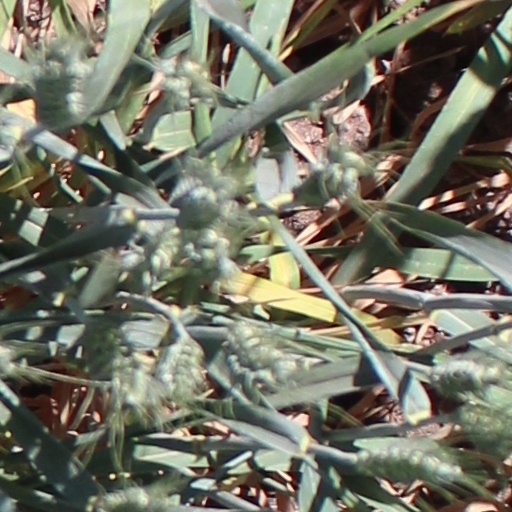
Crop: wheat